Factions in the Republican Party (United States)

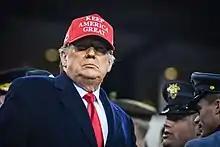
Donald Trump, the 45th and 47th president of the United States, has been widely credited for realigning the Republican Party away from conservatism and more toward nationalism.

During the presidency of Barack Obama, the Republican Party experienced internal conflict between its governing class (known as the Republican establishment) and the anti-establishment, small-government Tea Party movement. In 2019, during the presidency of Donald Trump, Perry Bacon Jr. of FiveThirtyEight.com asserted that there were five groups of Republicans: Trumpists, Pro-Trumpers, Trump-Skeptical Conservatives, Trump-Skeptical Moderates, and Anti-Trumpers.